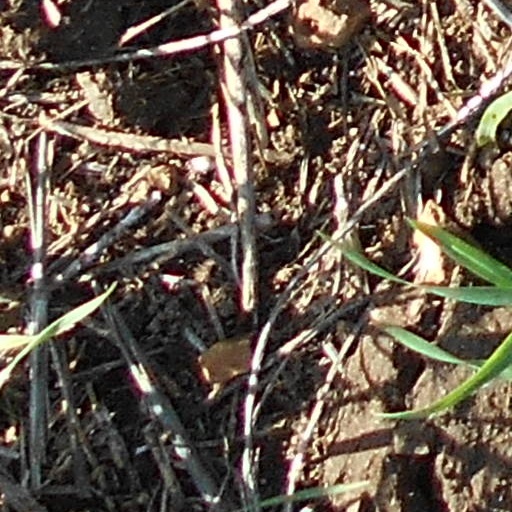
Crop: wheat